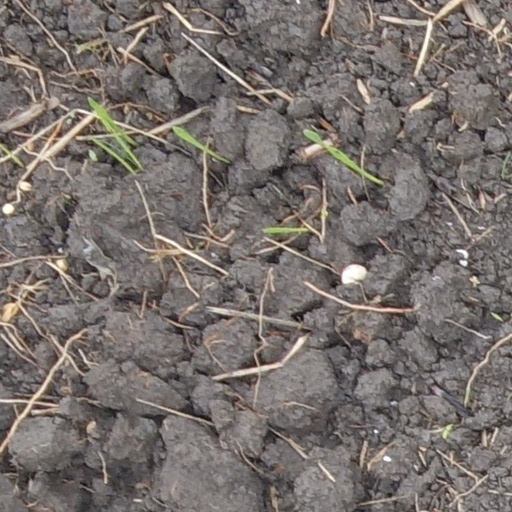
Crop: wheat